Nell Campbell

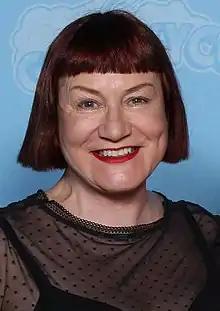
Campbell at GalaxyCon Raleigh in 2019

Laura Elizabeth Campbell (born 24 May 1953), better known as Nell Campbell or by her stage name Little Nell, is an Australian actress, singer, and former club owner. She is best known for her role as Columbia in the 1975 film "The Rocky Horror Picture Show", and the original stage play from which it was adapted. Campbell released her EP, "The Musical World of Little Nell (Aquatic Teenage Sex & Squalor)", through A&M Records in 1978. She appeared as Nurse Ansalong in the 1981 film "Shock Treatment". In 1984, she appeared as Beth in the BAFTA and Oscar-award-winning drama film "The Killing Fields".